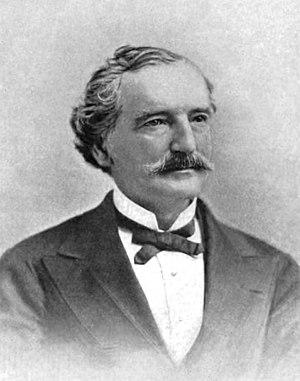
L’histoire de la médecine dentaire est une partie de l'histoire de la médecine, et l'étude des développements historiques de la médecine dentaire, y compris des biographies des personnes qui ont influencé la médecine dentaire de leur temps. Cette histoire s'étend très loin dans le passé. Ainsi, au Danemark, la preuve de l'ouverture d'une molaire remonte au néolithique. Le traitement conservatoire des dents chez les anciens paysans du Pakistan a pu être prouvé dans l'intervalle de 7 000 à 5 500 ans av. J.C, et ce avec l'intention de « réparer » les dents, et éventuellement même de combler les cavités. Depuis les Sumériens, on a cru jusqu'aux temps modernes qu'un ver dans la dent était responsable de la carie. Les premiers travaux sur la technique dentaire ont été faits au milieu du Iᵉʳ millénaire av. J.-C. par les Étrusques et les Phéniciens. L'influence des savants romains et grecs a été déterminante au Moyen Âge tant dans le monde chrétien que dans le monde arabe.